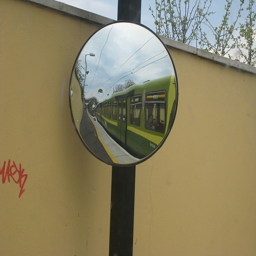
A mirror that is on the side of a wall.
There is a mirror with a reflection of a train in it.
A convex mirror hanging from a wooden pole.
A two tone green train is being shown in a street mirror.
A convex mirror reflecting a train and a pedestrian platform next to it.